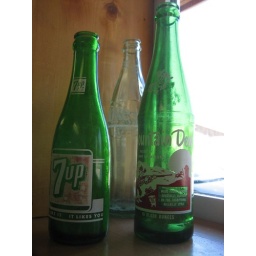
Old green pop bottles at Charlie T's in Hulett, Wyo.